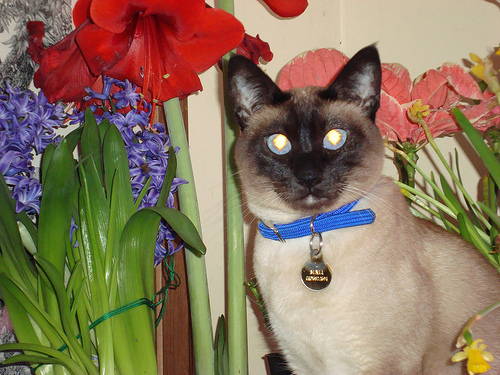
Breed: siamese